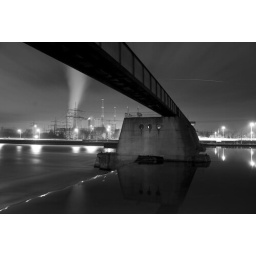
the watergate (located in the river Main)from Hainburg.The power plant Staudinger is vissible in the back ground